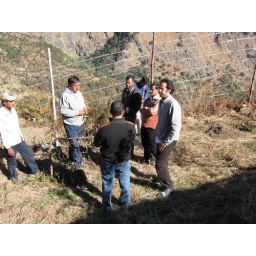
Community leader in Barsu village who has planted hundreds of apple and deodar cedar trees